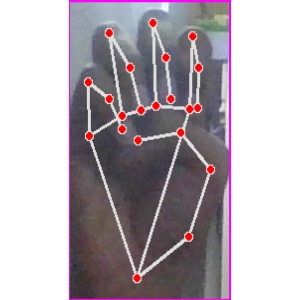
अक्षर: म